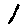
Label: 1